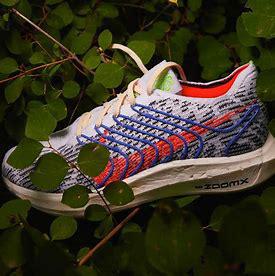
Brand: Nike
Model: Pegasus Turbo Next Nature